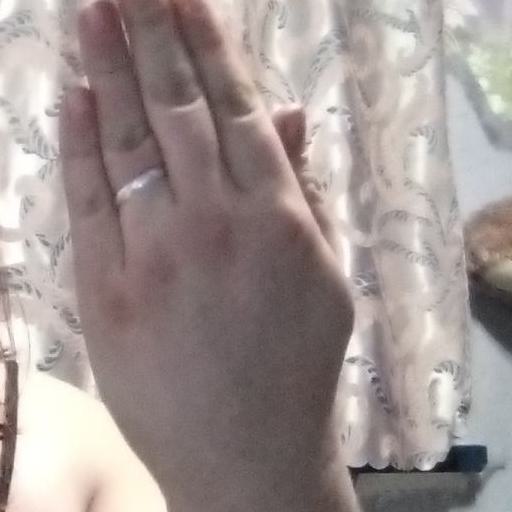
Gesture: stop_inverted